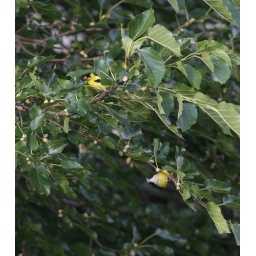
Two male Goldfinches in neighbor's mulberry tree